Alec Clunes

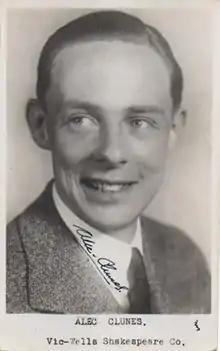

Alexander Sheriff de Moro Clunes (17 May 1912 – 13 March 1970) was an English actor and theatrical manager.